Torchamp

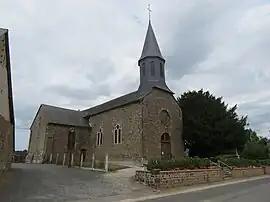
The church in Torchamp

Torchamp is a commune in the Orne department in north-western France.